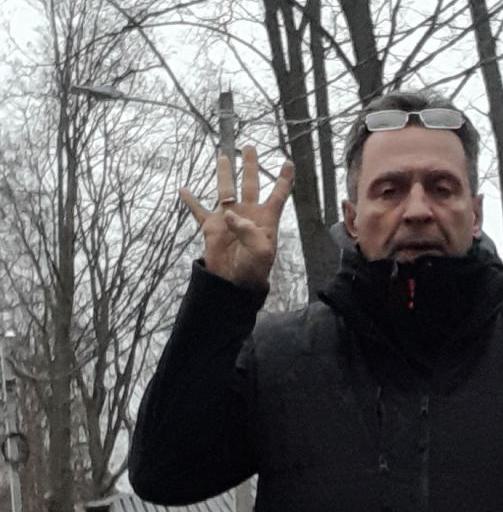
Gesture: four